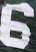
Number: 6